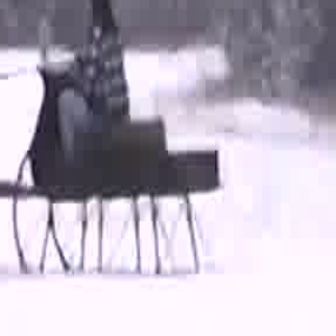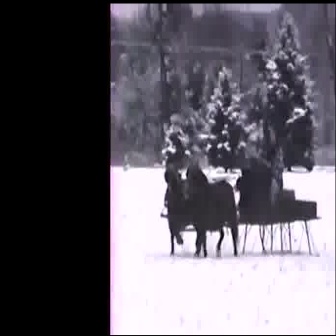
  Please identify the target specified by the bounding box [13,63,222,273] in the first image and locate it in the second image. Return the coordinates in [x_min,y_min,x_max,y_max] format.
Answer: [232,165,320,253]